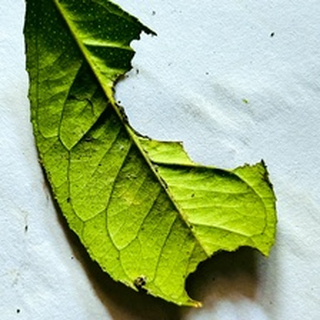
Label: lemon_deficiency